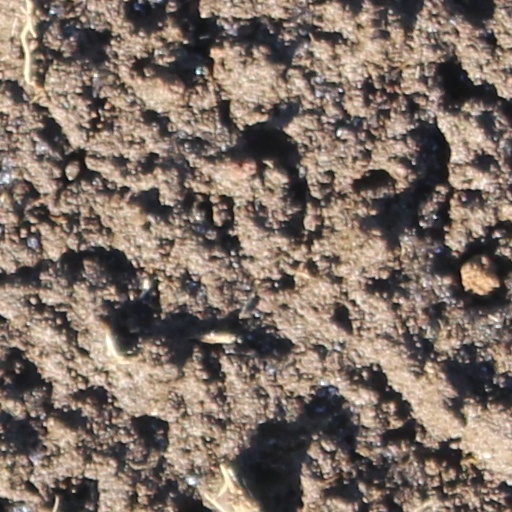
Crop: wheat